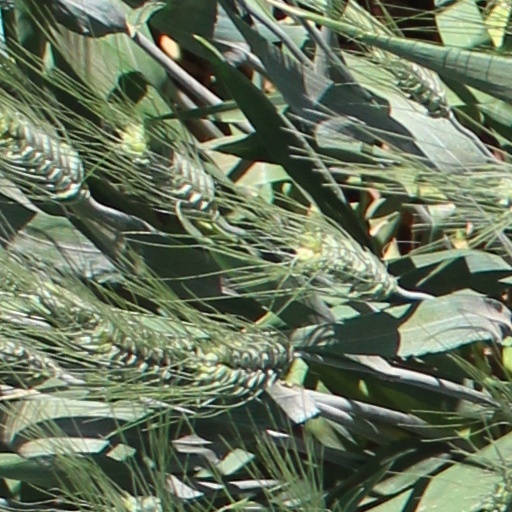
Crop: wheat